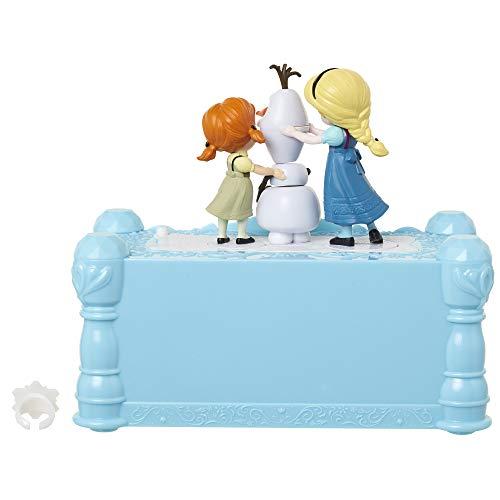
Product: Disney Frozen Musical Jewelry Box with Do You Want to Build A Snowman Song, Watch Anna & Elsa Built Olaf! Snowflake Ring Included! Perfect Birthday, Christmas, Hanukkah Gift - for Girls Ages 3+
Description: Features young Anna and young Elsa building Olaf as "do you want to build a snowman" Plays.
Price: $24.88
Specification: ProductDimensions:8x5x8inches|ItemWeight:1.5pounds|ShippingWeight:1.5pounds(Viewshippingratesandpolicies)|ASIN:B07KXQV4W4|Itemmodelnumber:206862|Manufacturerrecommendedage:36months-6years